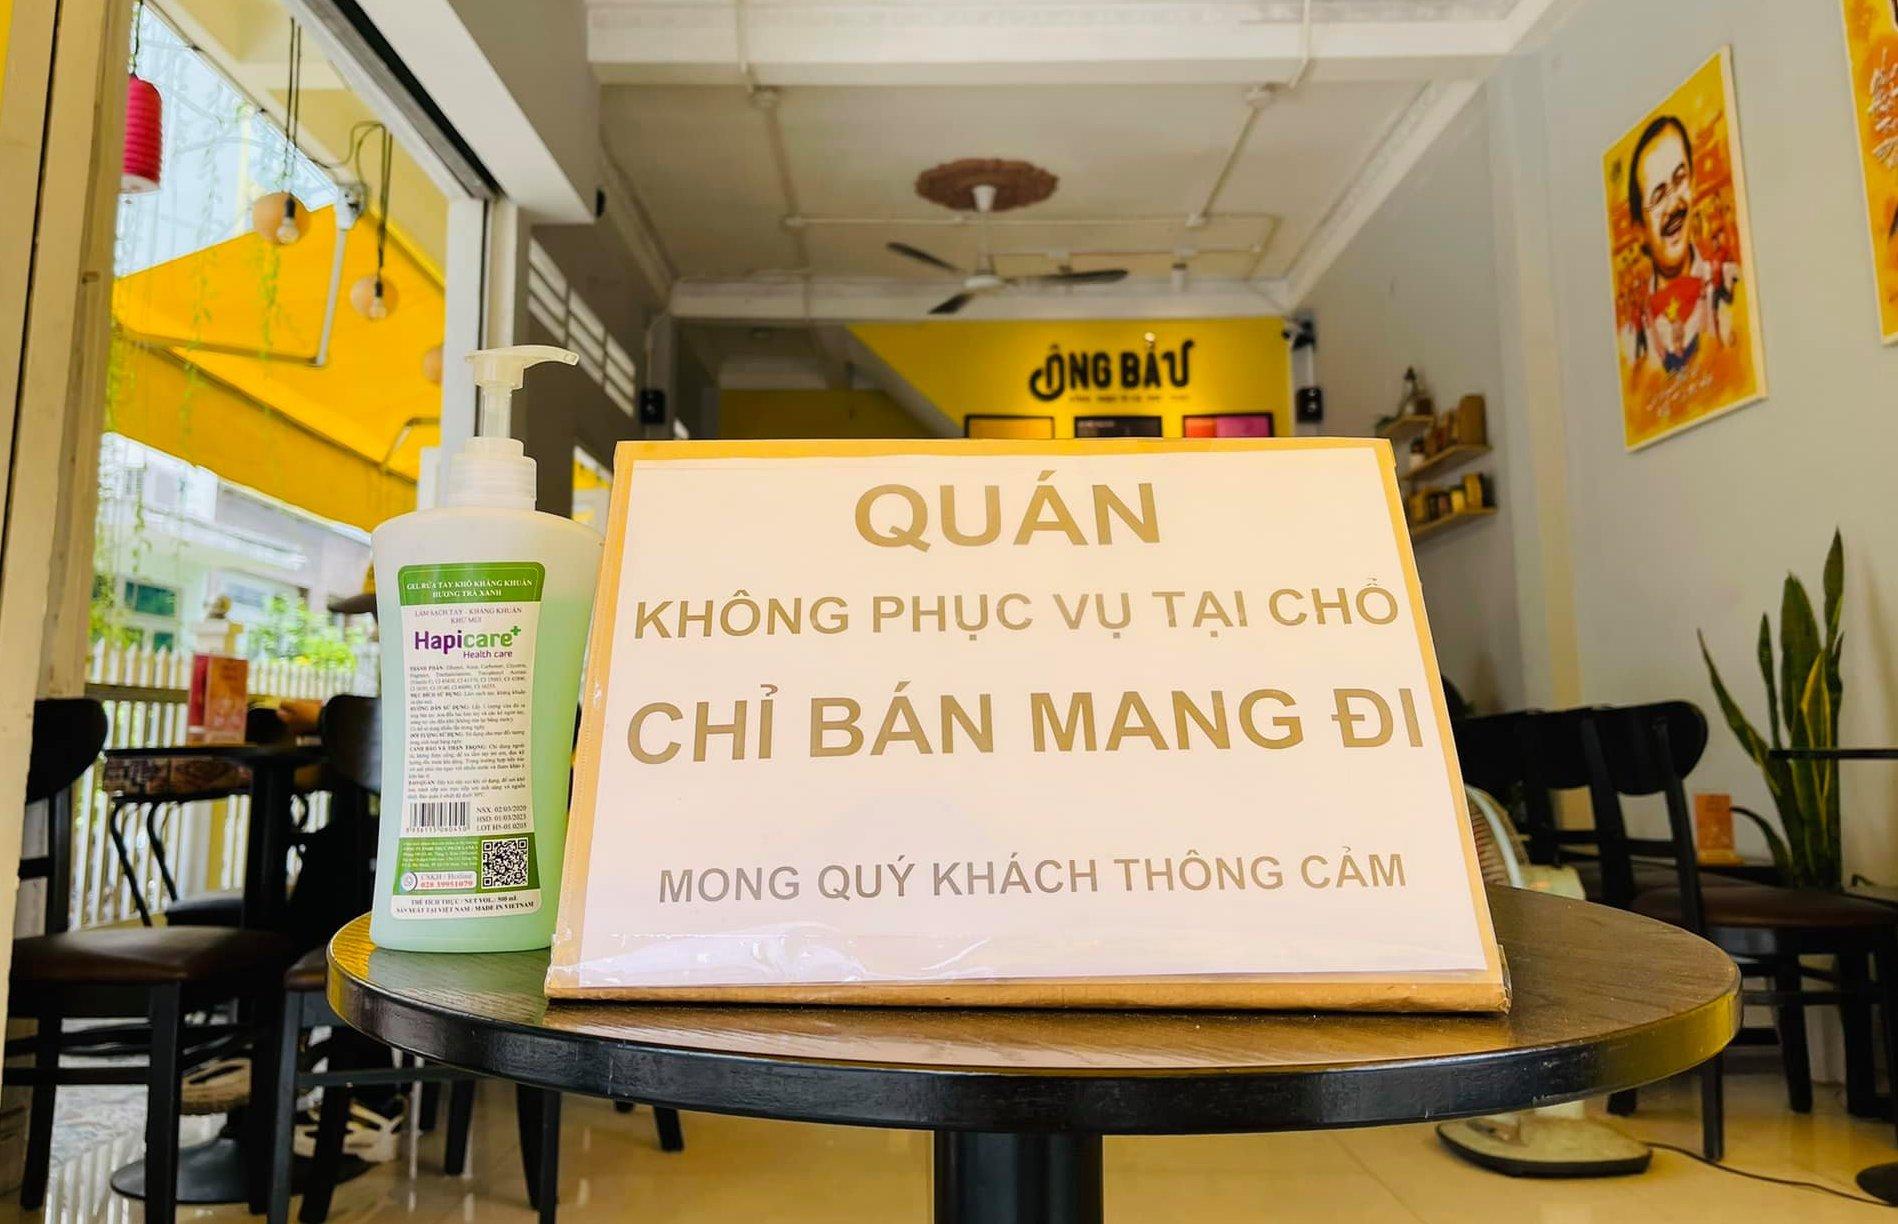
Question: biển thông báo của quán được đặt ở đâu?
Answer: ở trên bàn